Red Hood and the Outlaws

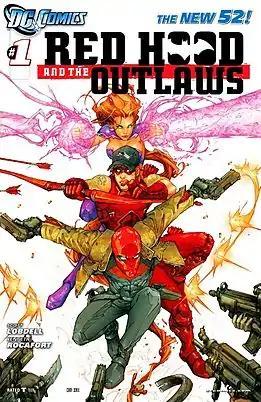
Cover for "Red Hood and the Outlaws" #1, art by Kenneth Rocafort and Blond.

Red Hood and the Outlaws is a superhero comic book published by the comic book publishing company DC Comics. The series was commissioned in response to the growing popularity of the character of Jason Todd, a former protégé of Batman who took a turn as a villain following his resurrection. The book depicts Jason's continued adventures as the Red Hood, on a quest to seek redemption for his past crimes, forming a small team with two of his fellow anti-heroes.